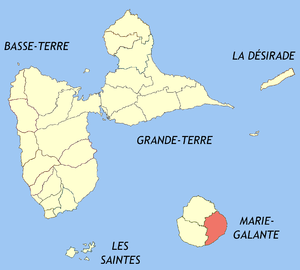
Capesterre-de-Marie-Galante ou Capesterre est une commune française, située dans le département de la Guadeloupe sur l’île de Marie-Galante.